List of secondary highways in Cochrane District

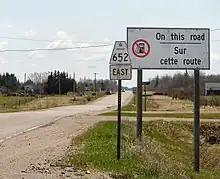
There is no fuel available along Hwy 652.

Secondary Highway 655, commonly referred to as Highway 655, is a secondary highway in the Cochrane District in Northern Ontario. The highway is about long. It is heavily used by trucks as a critical access road to Timmins. The highway is one of the widest (by lane width), best-maintained secondary highways in the north (more comparable to a Kings Highway), and has the distinction of being Ontario's only secondary highway that features a 90 km/h (55 mph) speed limit, due to its importance and high design standards.